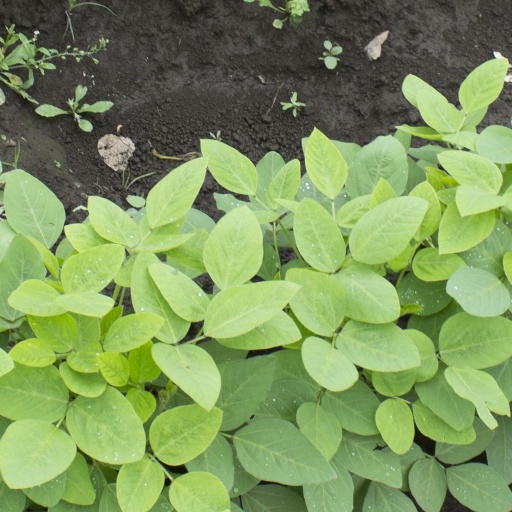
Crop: soybean